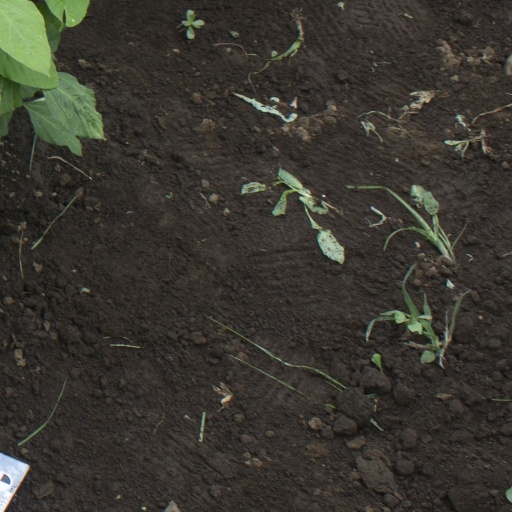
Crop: soybean